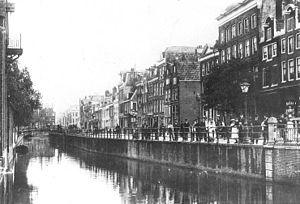
Le Vijzelgracht est un ancien canal de l'arrondissement du Centre d'Amsterdam.